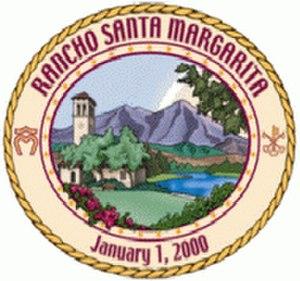
Rancho Santa Margarita est une municipalité américaine du Comté d'Orange, en Californie. Au recensement de 2014, Rancho Santa Margarita comptait 47 853 habitants.